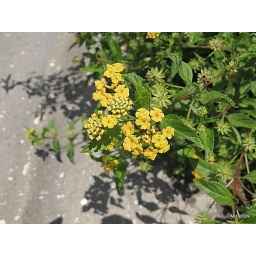
Found them on the sidewalk ! There are not to many flowers around here the climate is to hot !